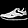
Label: Sneaker